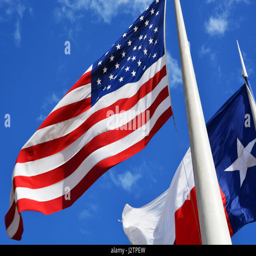
the flag flying in front